Brownsville, Wisconsin

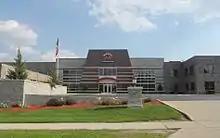
Michels Corporation

Brownsville contains a variety of businesses, including a bowling alley, a bar and grill, an apple orchard, a bank, a gas station, a dentist, and a medical clinic affiliated with SSM Health and Saint Agnes Hospital in Fond du Lac. The corporate headquarters of Michels Corporation is located in Brownsville. Public amenities include the local public library, two parks, baseball/softball diamonds and soccer fields, and a community center that functions both as a hub for community events as well as a rentable space for private events.